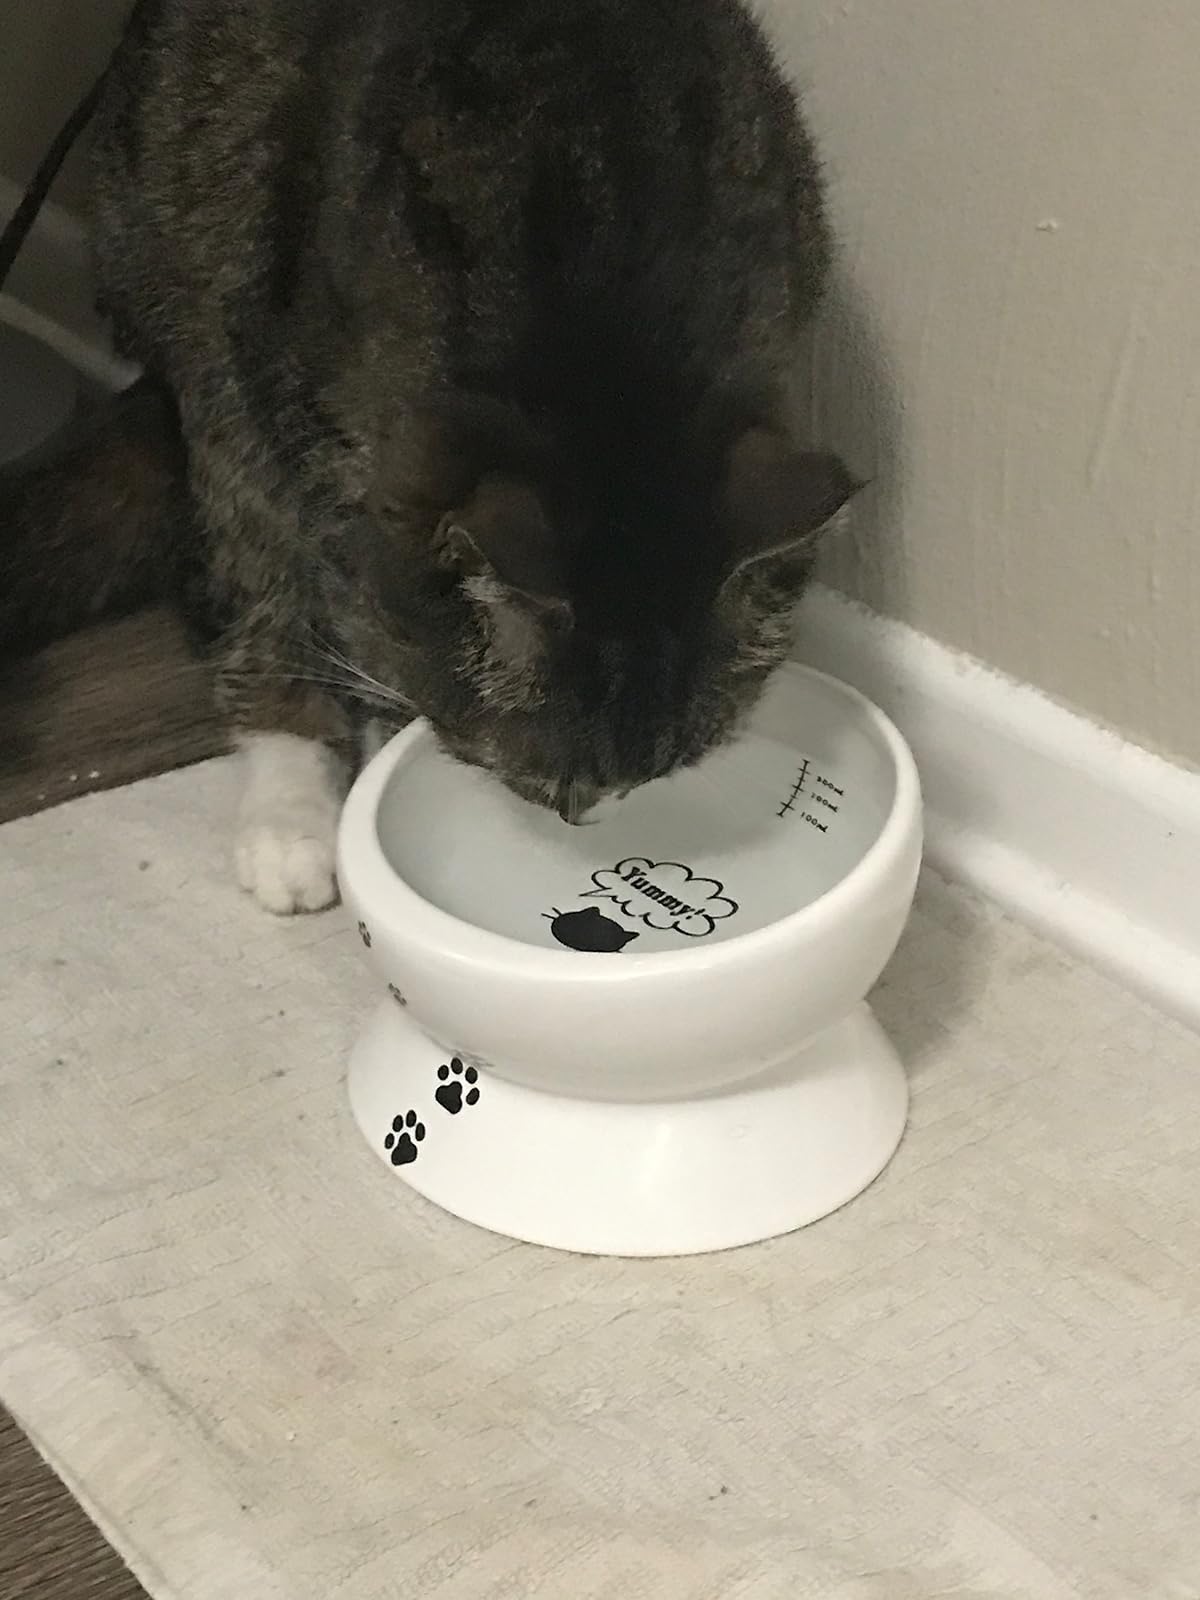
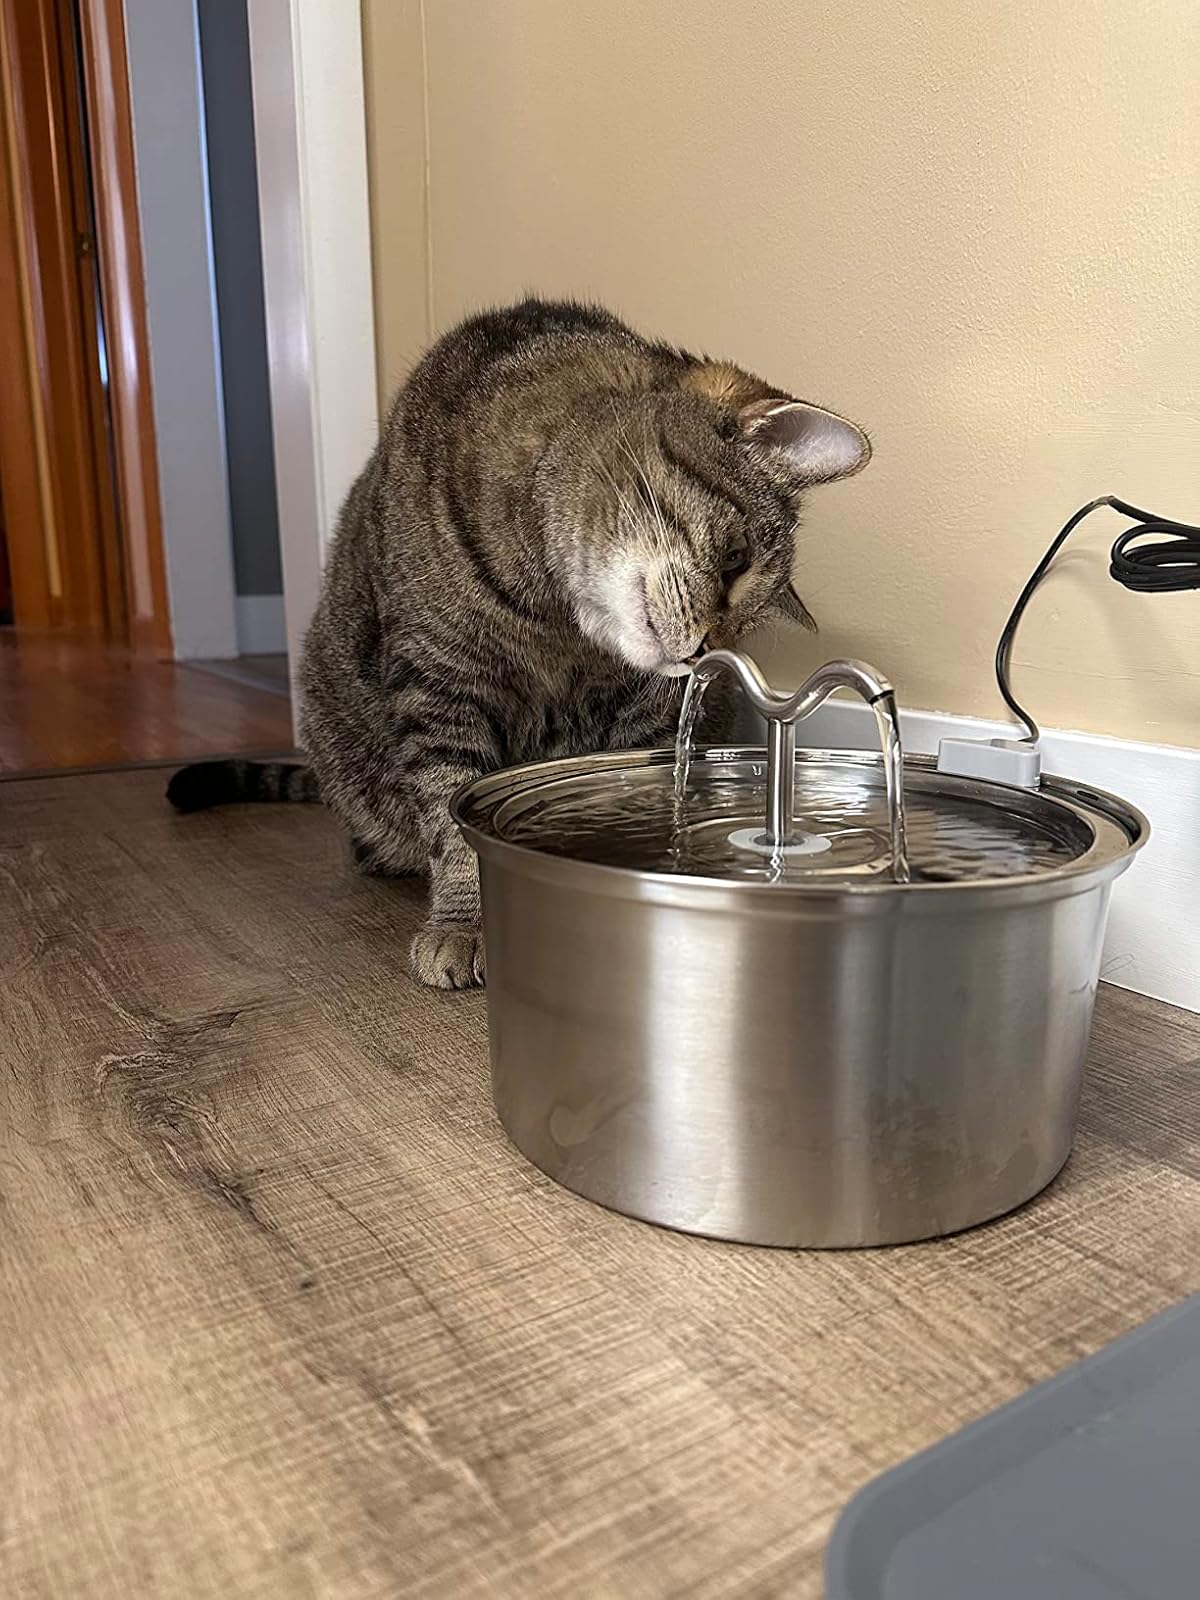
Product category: items_bowl
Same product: no